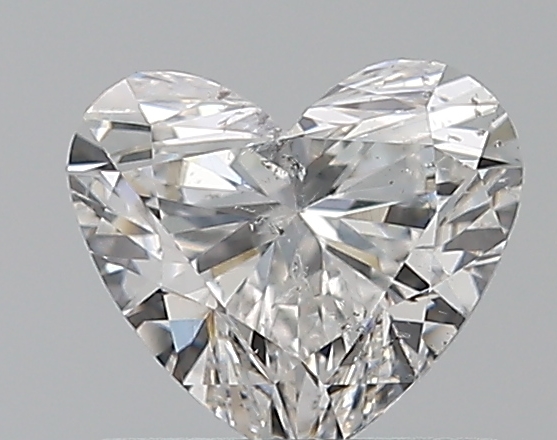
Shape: heart
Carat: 0.71
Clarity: SI2
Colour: F
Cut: VG
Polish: VG
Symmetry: VG
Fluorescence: N
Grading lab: GIA
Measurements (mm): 5.39 x 6.13 x 3.57